Hey Violet

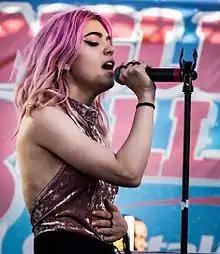
Rena Lovelis (shown performing with Hey Violet in December 2016) originally joined Cherri Bomb as bassist

Rena said her first show with the band was to an audience of 40,000 on Independence Day 2009 at Warner Park in Woodland Hills, Los Angeles. Nia and Rena's mother, Anastasia, had previously played in a band with former Hole and Mötley Crüe drummer Samantha Maloney. Maloney took on the job of managing Cherri Bomb and got them their first tour, opening for the Smashing Pumpkins in 2010. On June 14, 2011, they signed to Hollywood Records, and on October 18, 2011, they released their debut EP, "Stark". It includes a cover of "The Pretender", which the "Deseret News" reported earned them a spot opening for the Foo Fighters after Dave Grohl heard it.